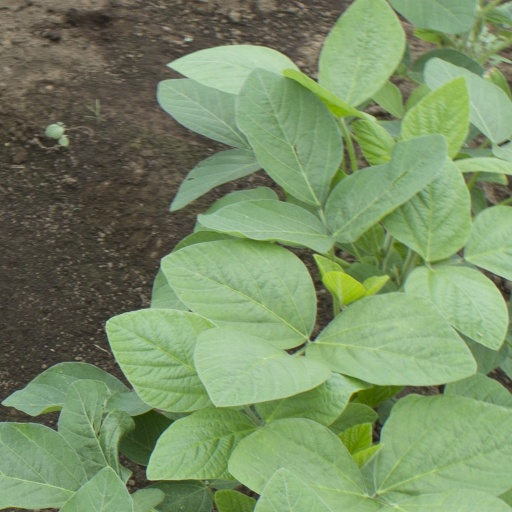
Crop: soybean